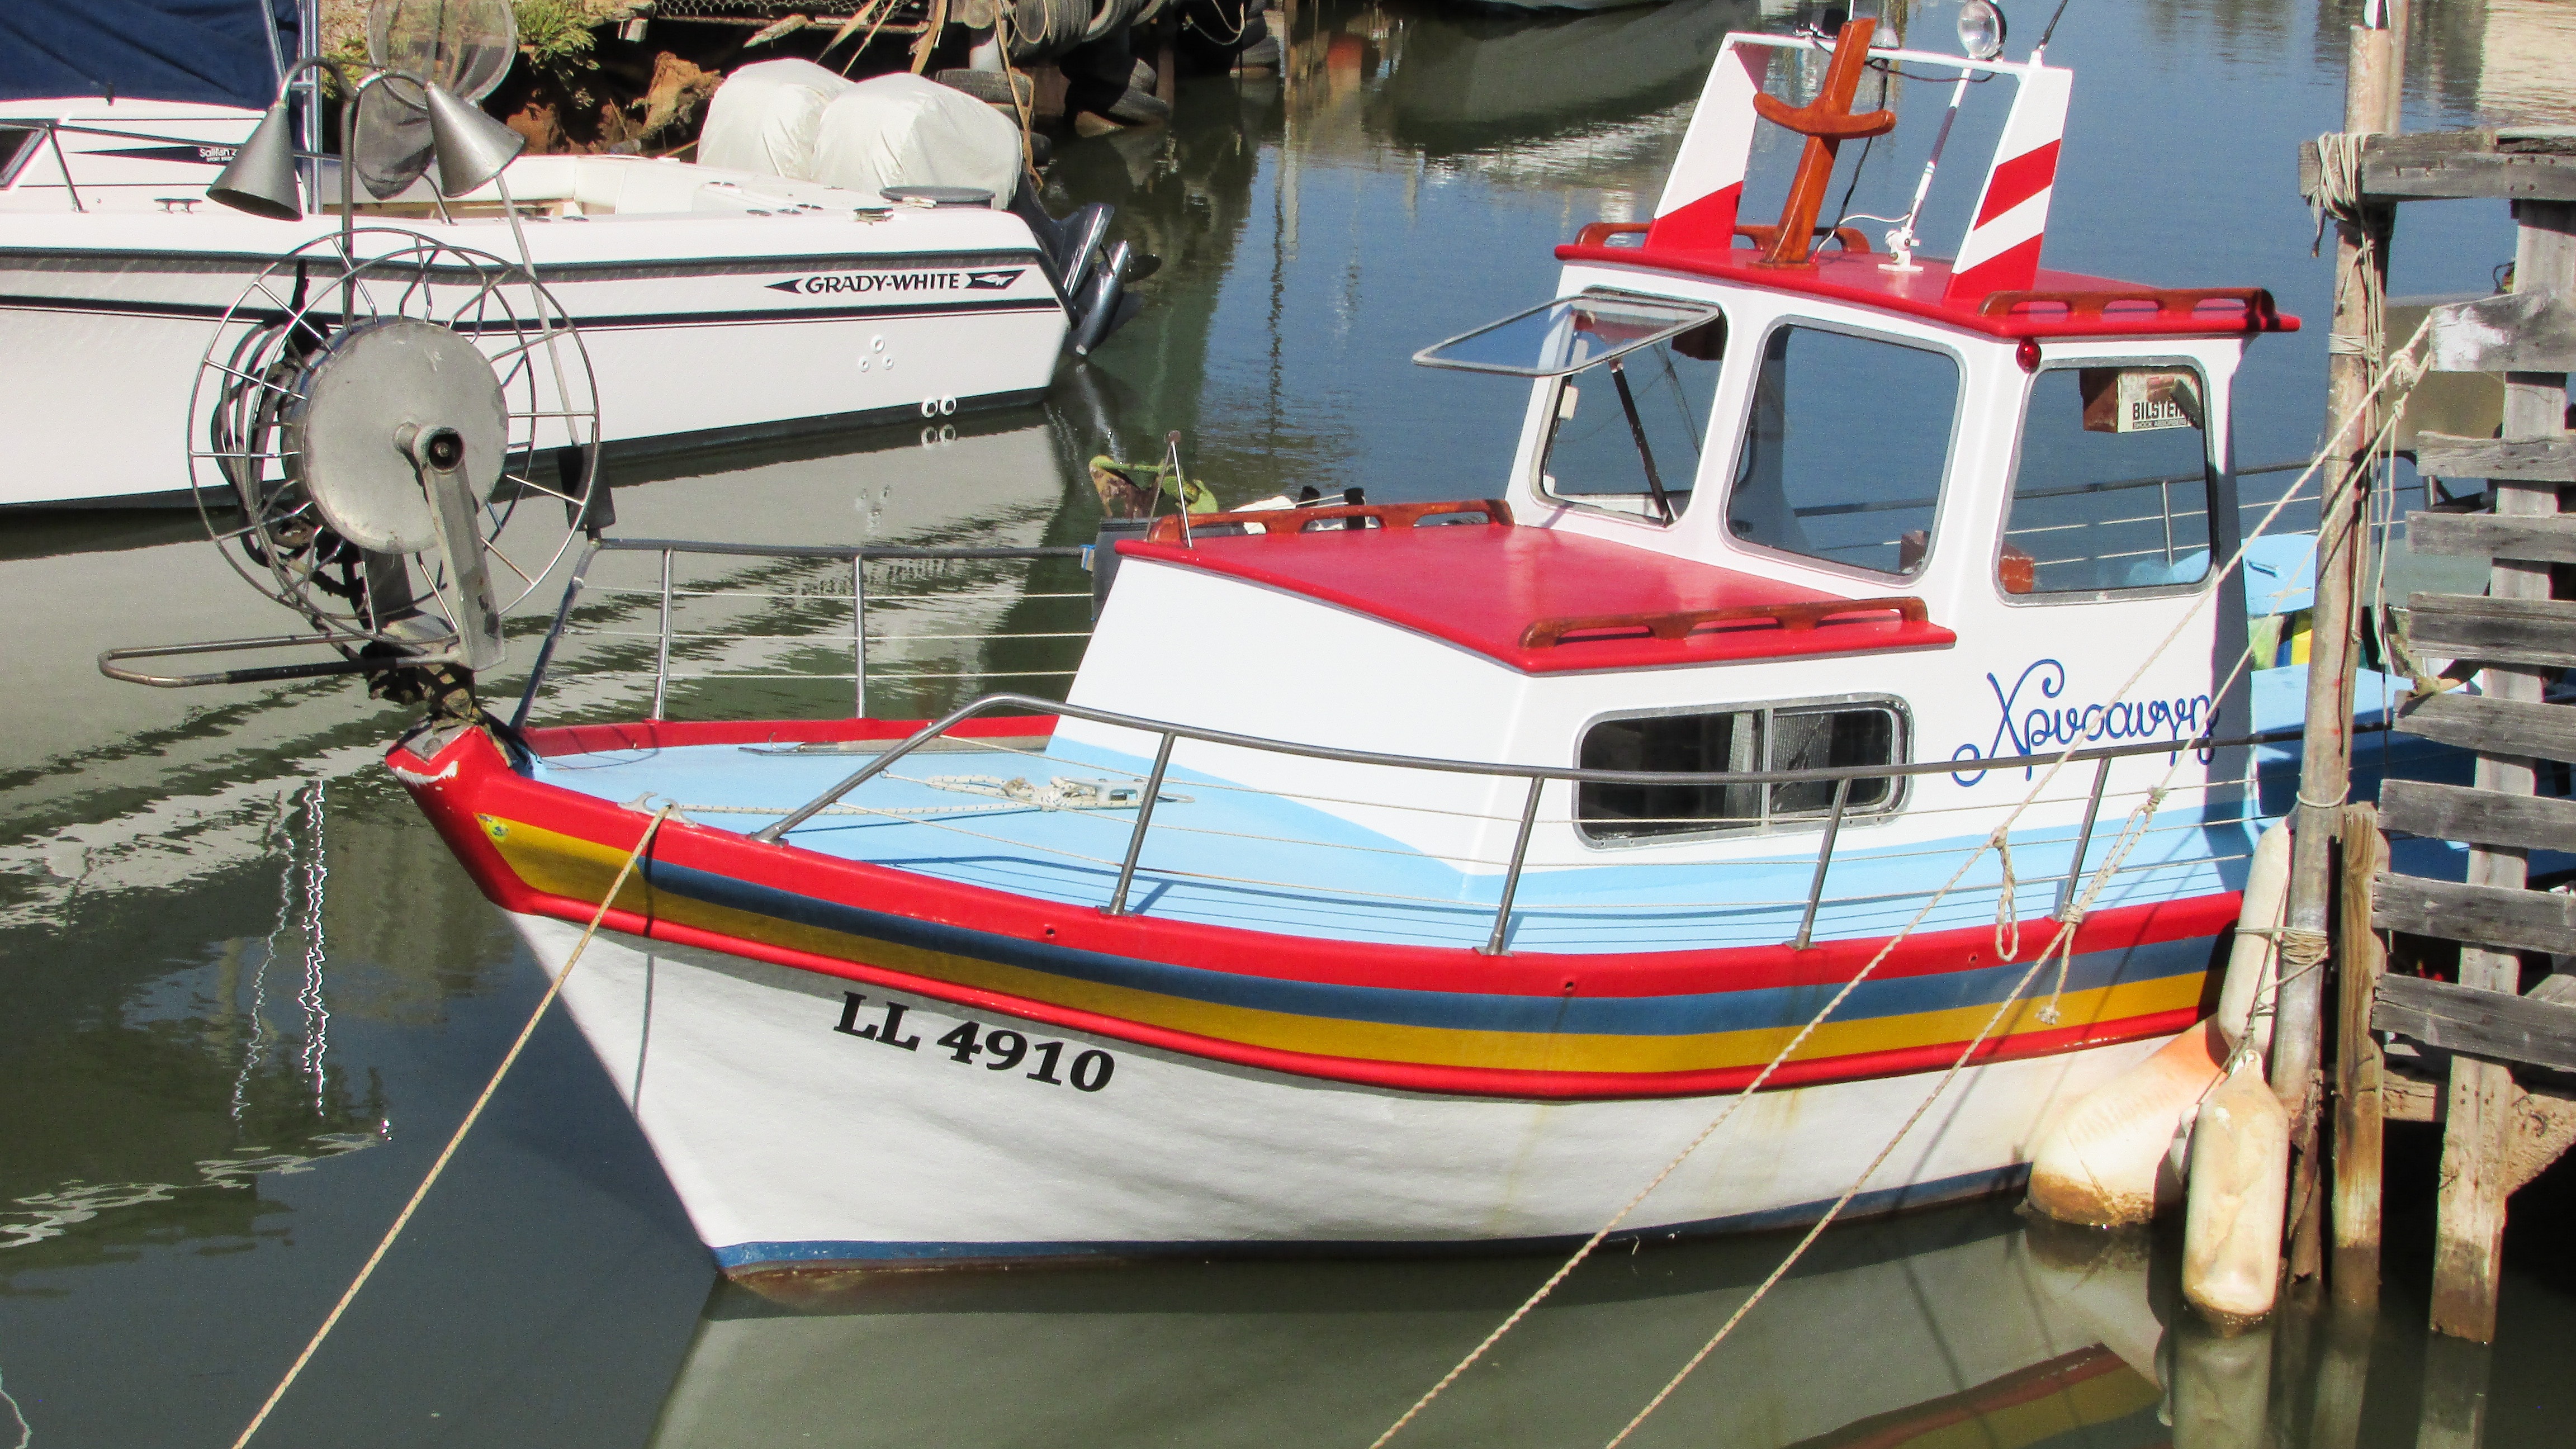
boat, vehicle, mast, sailboat, motorboat, fishing boat, boating, watercraft, cyprus, fishing vessel, fishing shelter, potamos liopetri